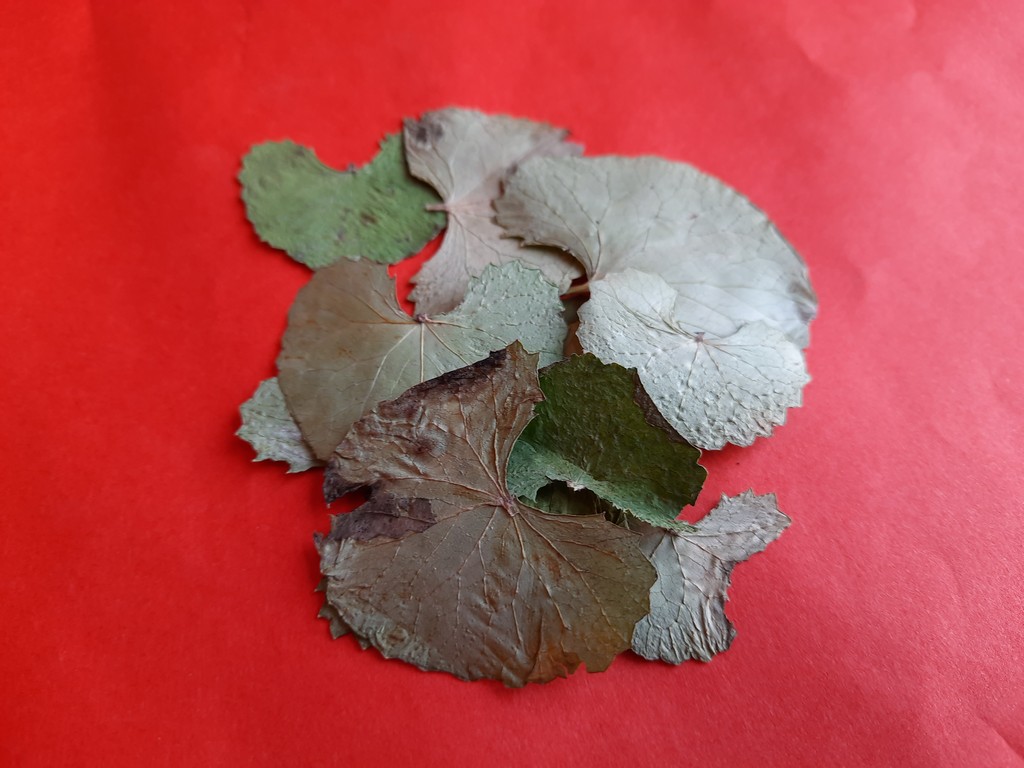
Label: Dried